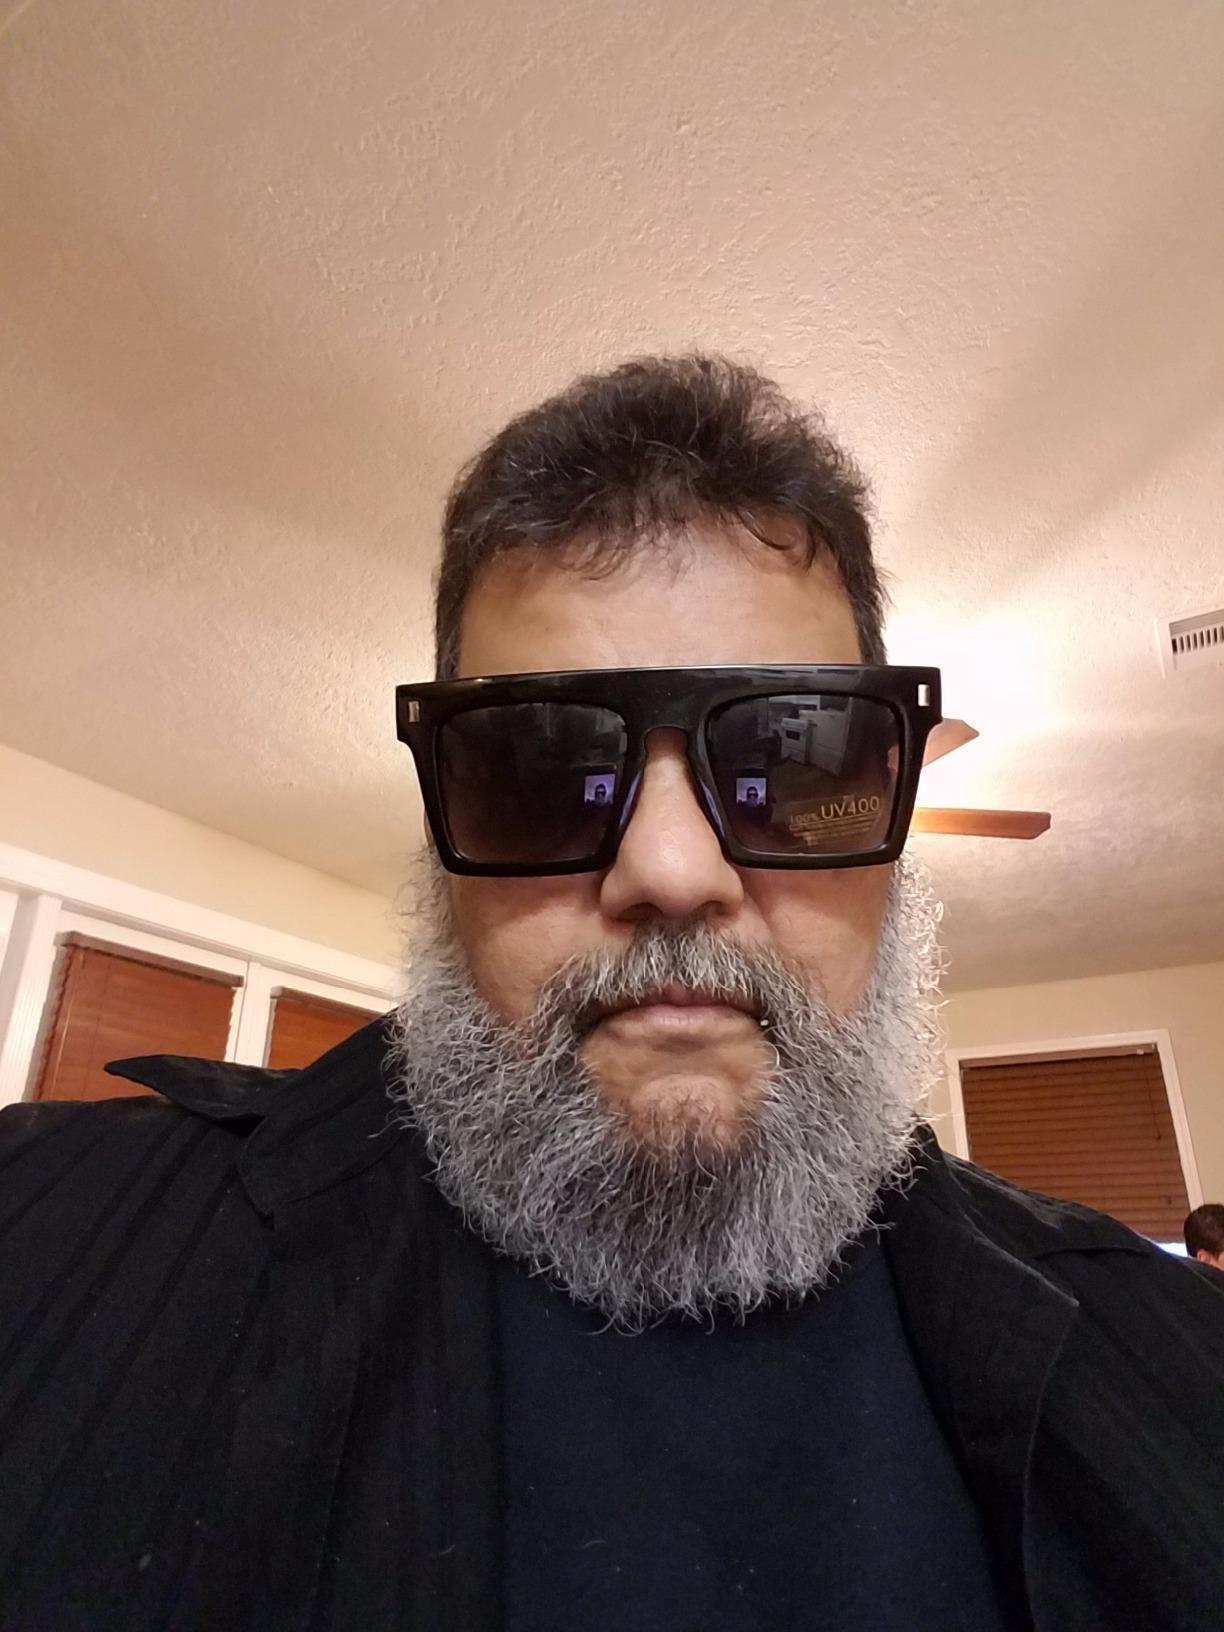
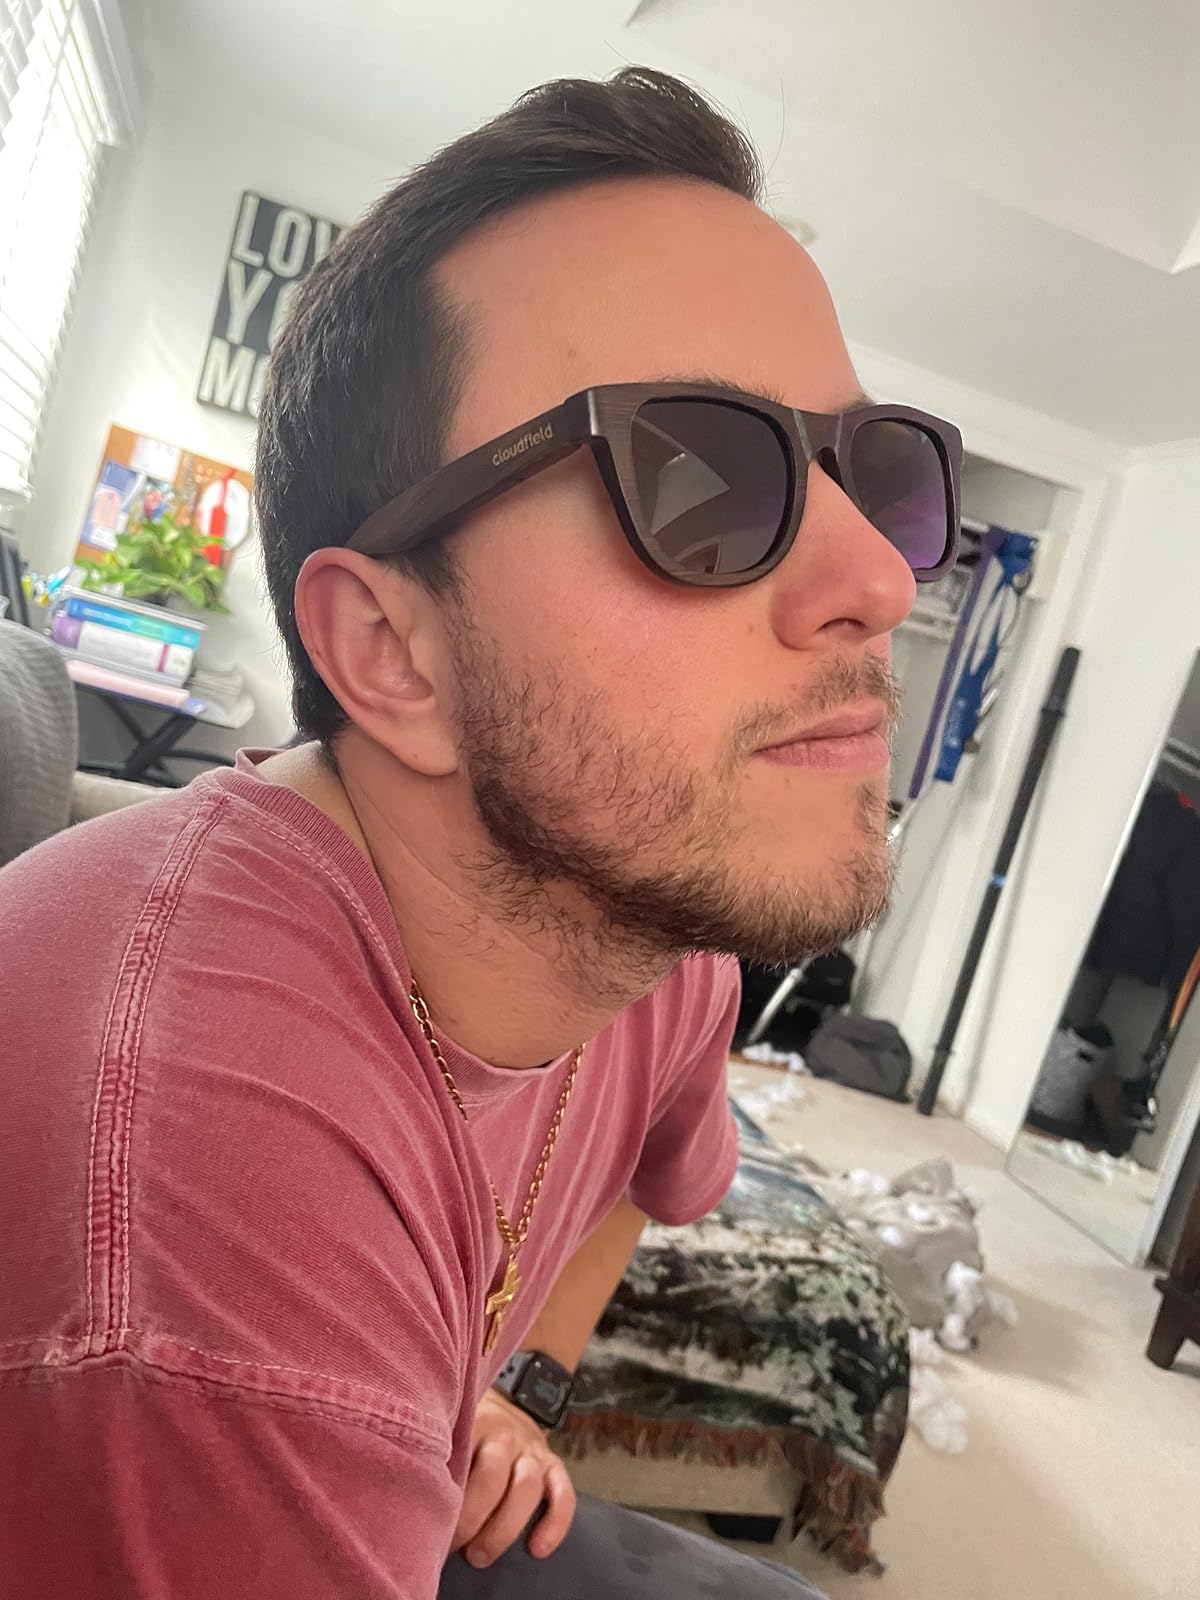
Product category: accessories_sunglasses
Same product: no